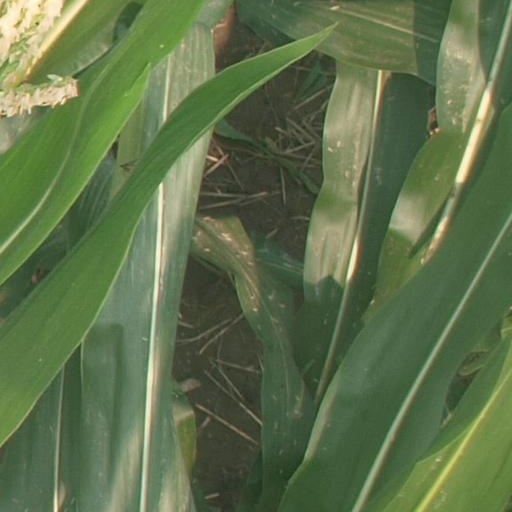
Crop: maize; corn